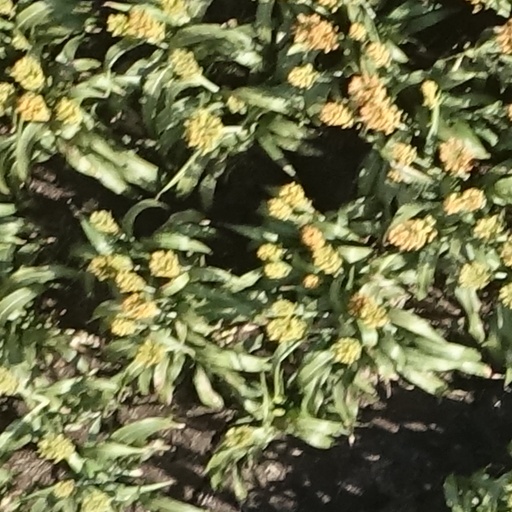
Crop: sorghum